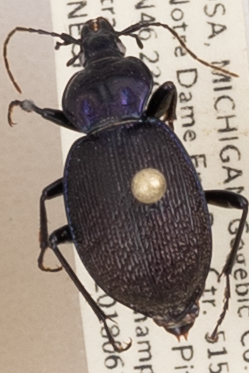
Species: Sphaeroderus stenostomus lecontei
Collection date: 2018-06-13
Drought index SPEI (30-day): -0.698
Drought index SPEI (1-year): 0.188
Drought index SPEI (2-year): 2.09